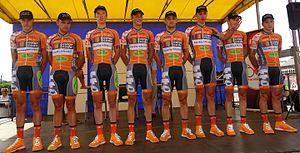
Reportage réalisé le mercredi 22 juillet à l'occasion du départ du Grand Prix Pino Cerami 2015 à Saint-Ghislain, Belgique.